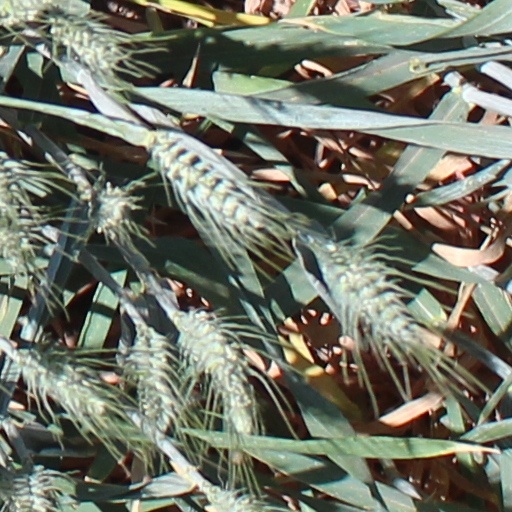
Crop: wheat